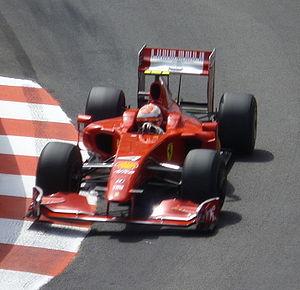
Le Grand Prix de Monaco 2009, disputé sur le circuit de Monaco le 24 mai 2009, est la 809ᵉ épreuve du championnat du monde de Formule 1 courue depuis 1950 et la sixième manche du championnat 2009.
Le championnat du monde de Formule 1 2009 est la 60ᵉ édition du championnat du monde des pilotes. Organisé par la FIA, il s'est déroulé en dix-sept manches entre le 29 mars 2009 et le 1ᵉʳ novembre 2009. Il est remporté par le Britannique Jenson Button chez les pilotes et par son écurie, Brawn GP Formula One Team, chez les constructeurs.